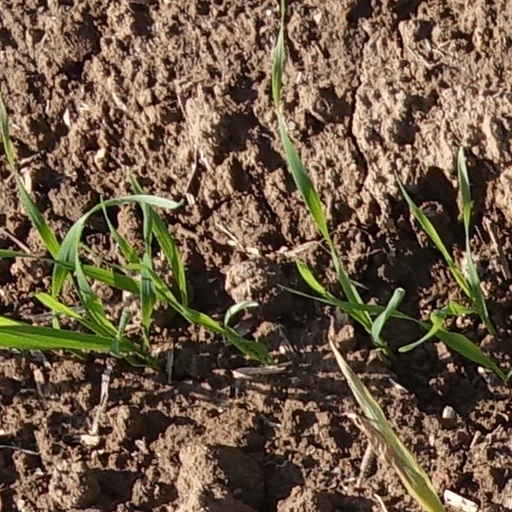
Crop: wheat